Oral Roberts University

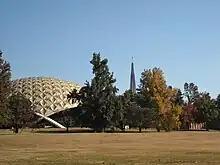
Howard Auditorium and the Prayer Tower (the gas flame at the top of the tower is barely visible in this photograph)

The front entrance onto campus is a divided, landscaped roadway, originally called The Avenue of Flags and now renamed Billy Joe Daugherty circle, lined with lighted flags representing the more than 60 nations from which ORU students have come.